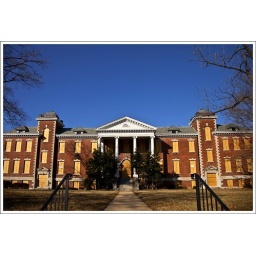
There is still a sign in front that says Intercommunity Housing Association. The facade appears to be in good repair.